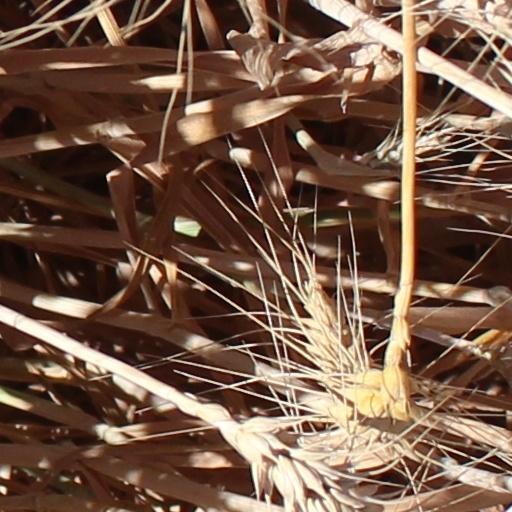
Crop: wheat